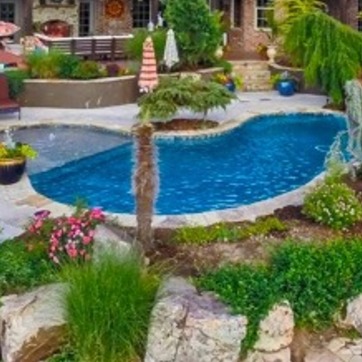
Material: water